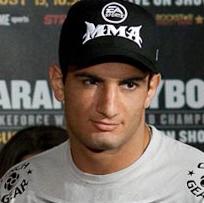
Age: 23